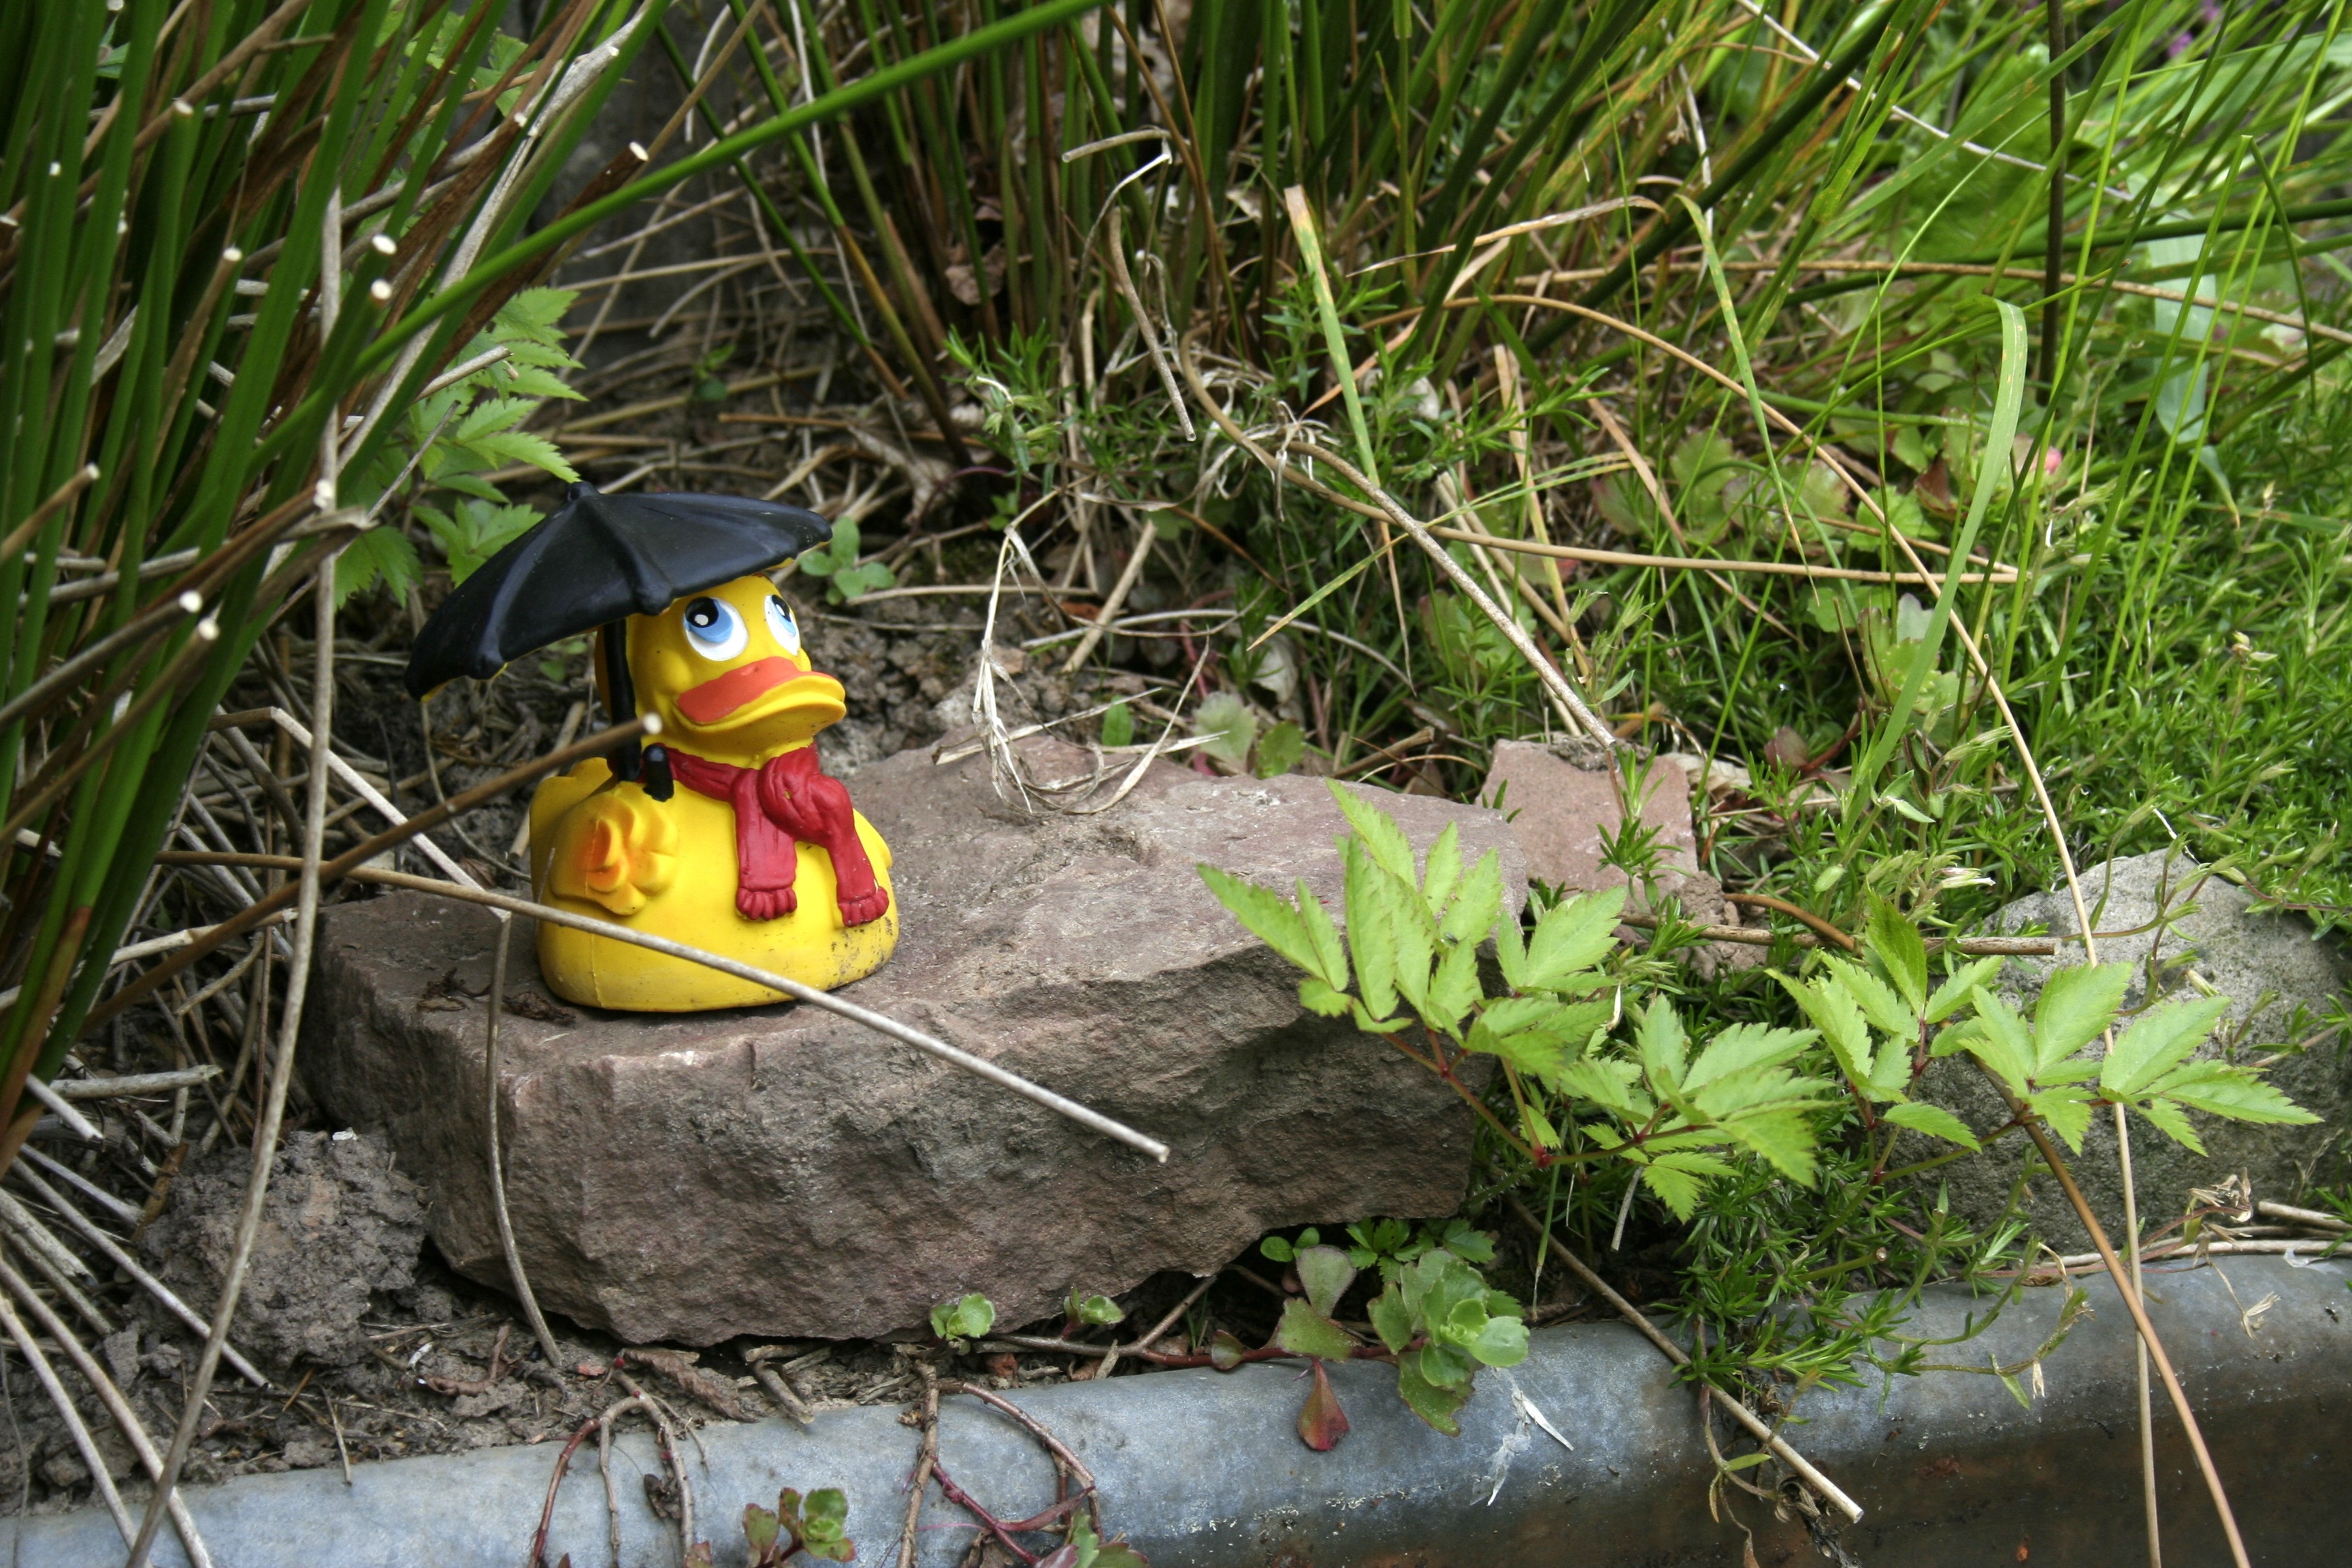
bird, pond, wildlife, jungle, duck, toys, water bird, perching bird